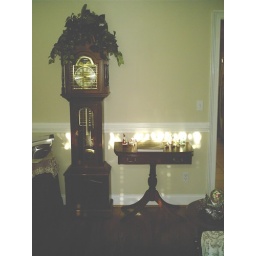
Hall clock and table in the Parlor